New York State Route 32A

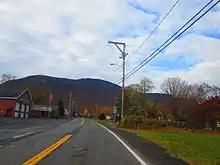
NY 32A northbound approaching NY 23A in Palenville

NY 32A forks off to the west-northwest from NY 32 at a junction in the Ulster County town of Saugerties, southwest of New York State Thruway exit 20. The two-lane route runs on level ground, although the Catskill Escarpment looms to the west from many open areas. Heading away from NY 32, the first mile (1.6 km) of the route traverses mostly wooded areas, although there are some open fields near the NY 32 intersection. The road soon begins to run along the south side of Kaaterskill Creek, and NY 32A follows the stream across the nearby Ulster–Greene county line and into the hamlet of Palenville.